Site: saxony
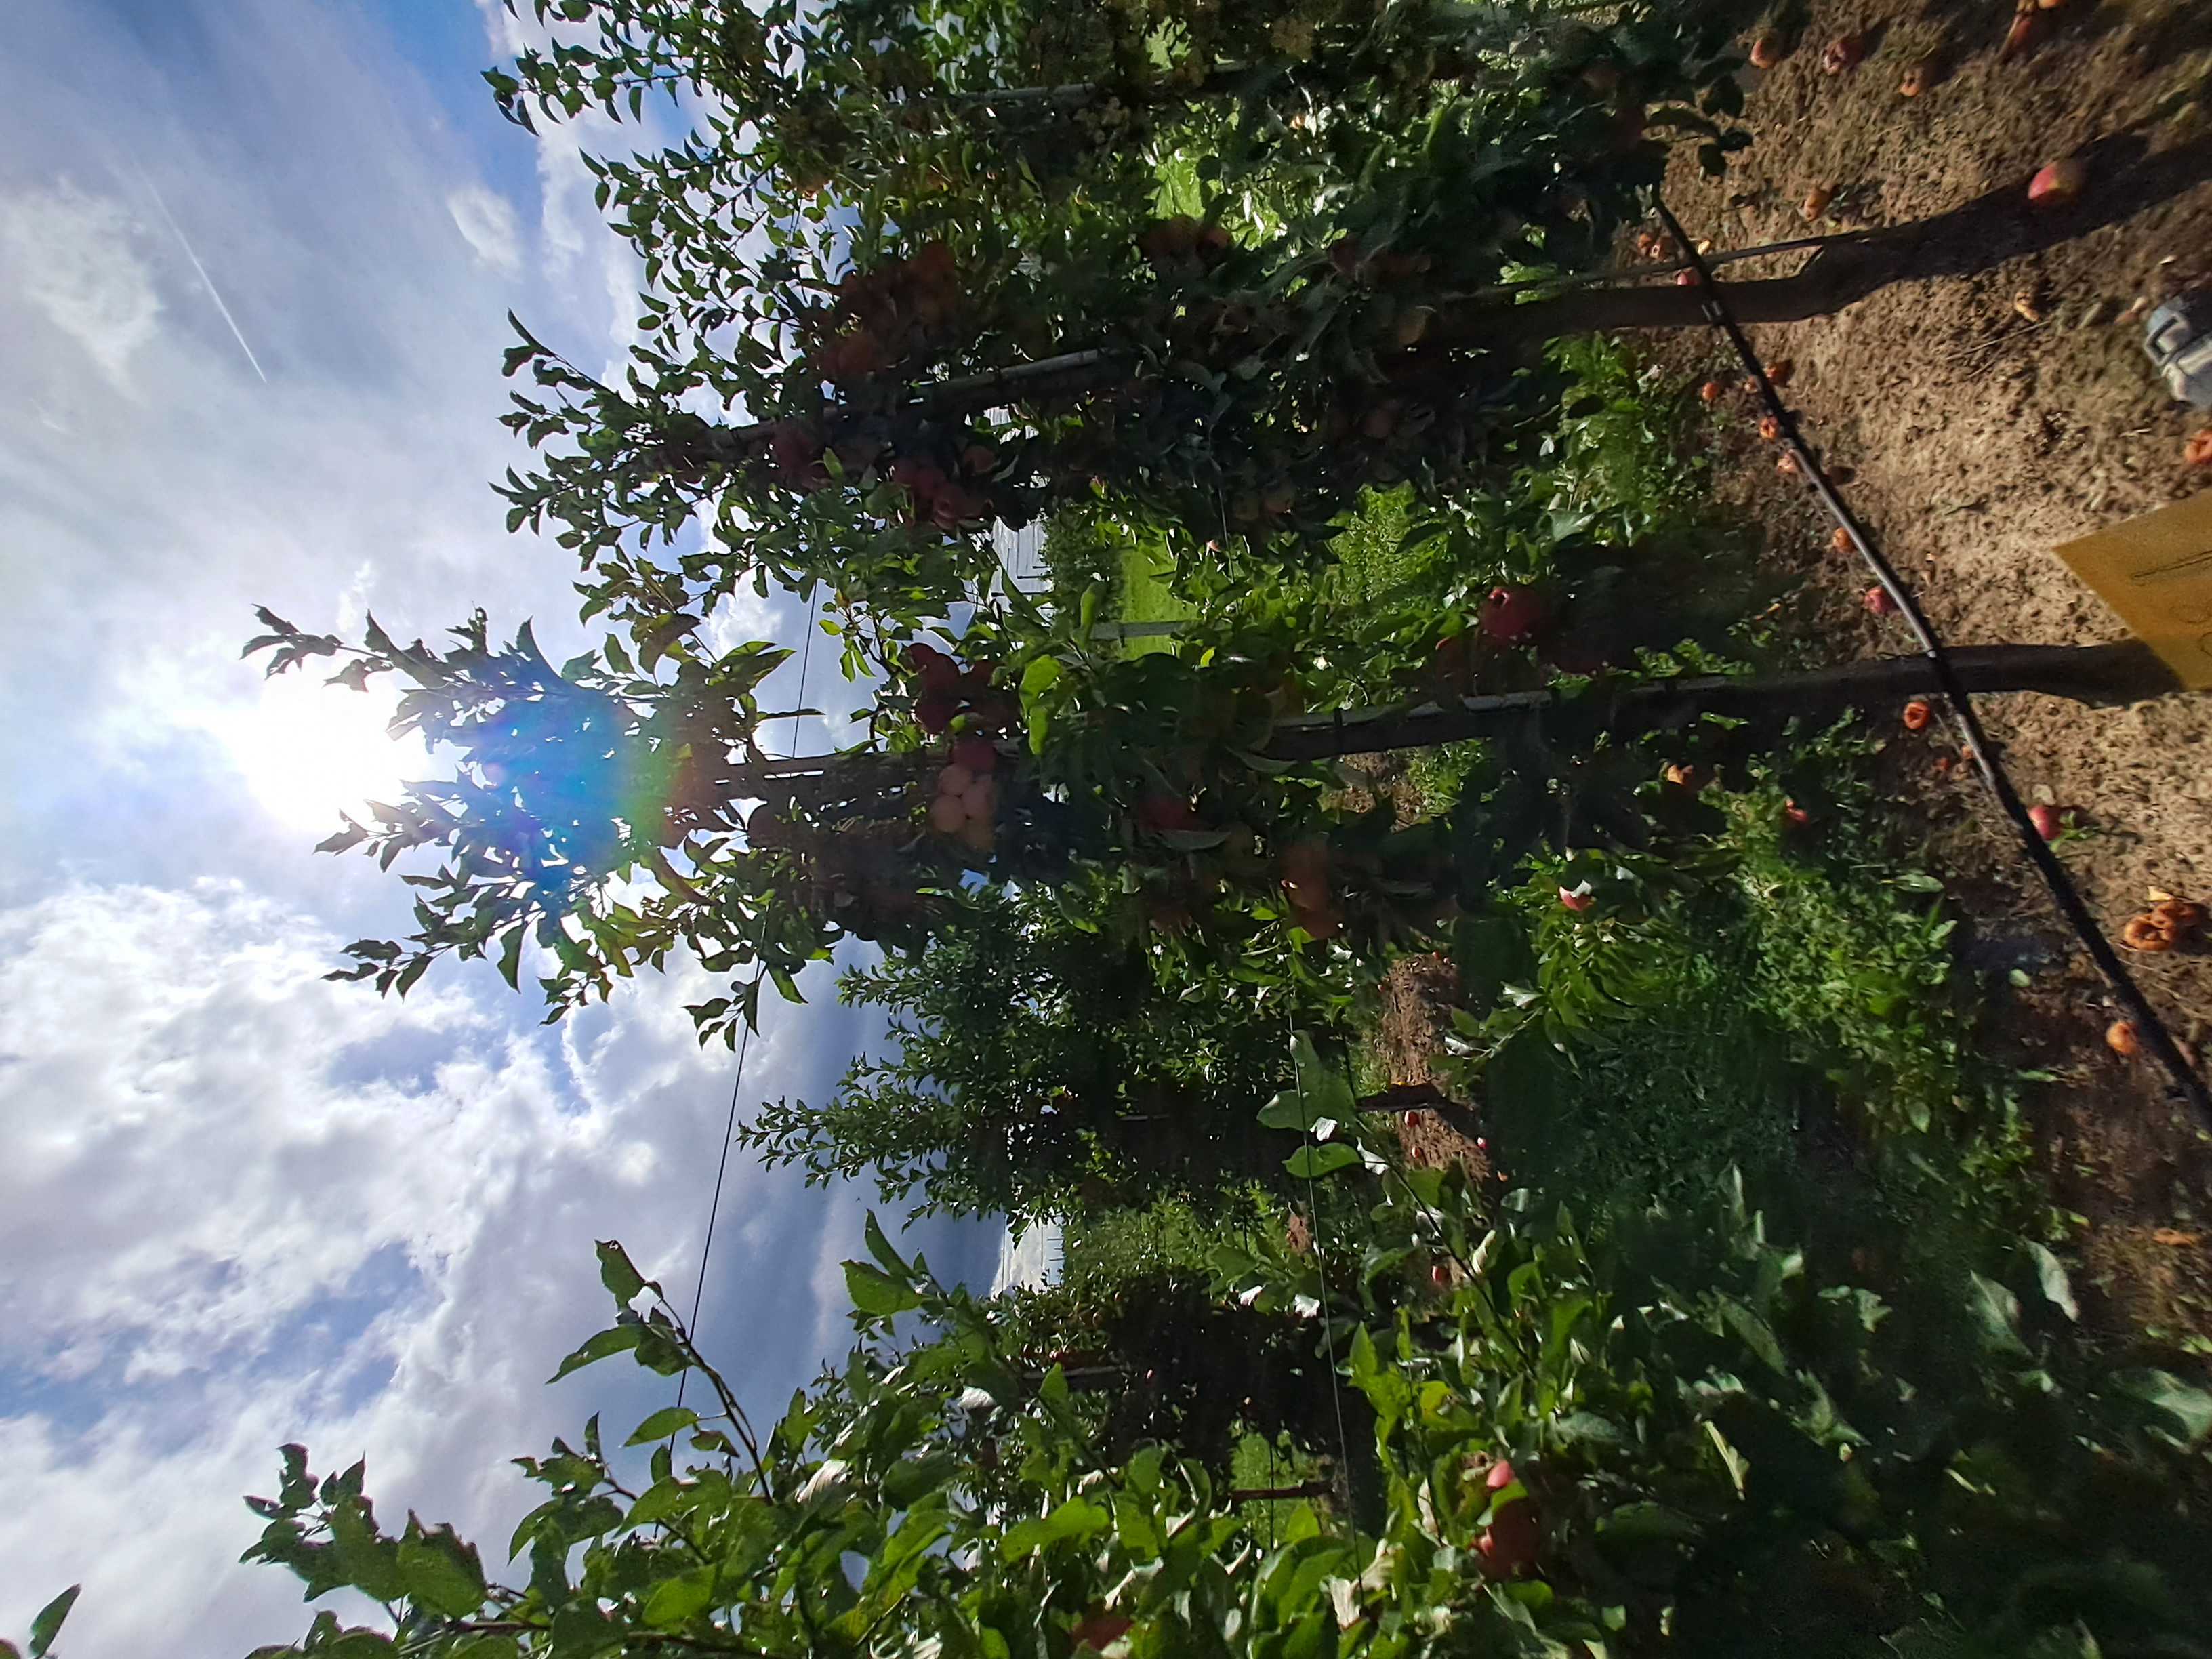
Growth stage (BBCH 87): Maturity of fruit and seed